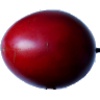
Label: Tamarillo 1